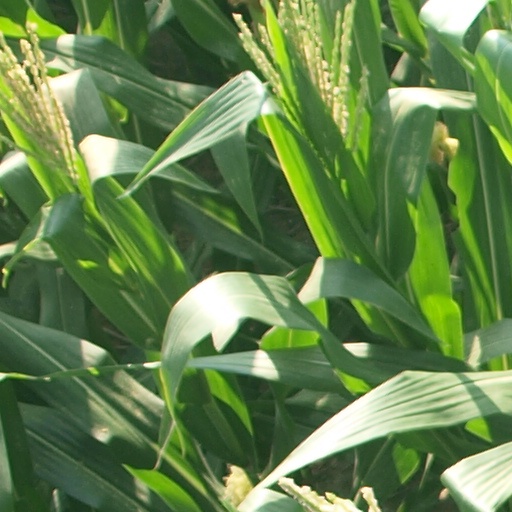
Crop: maize; corn